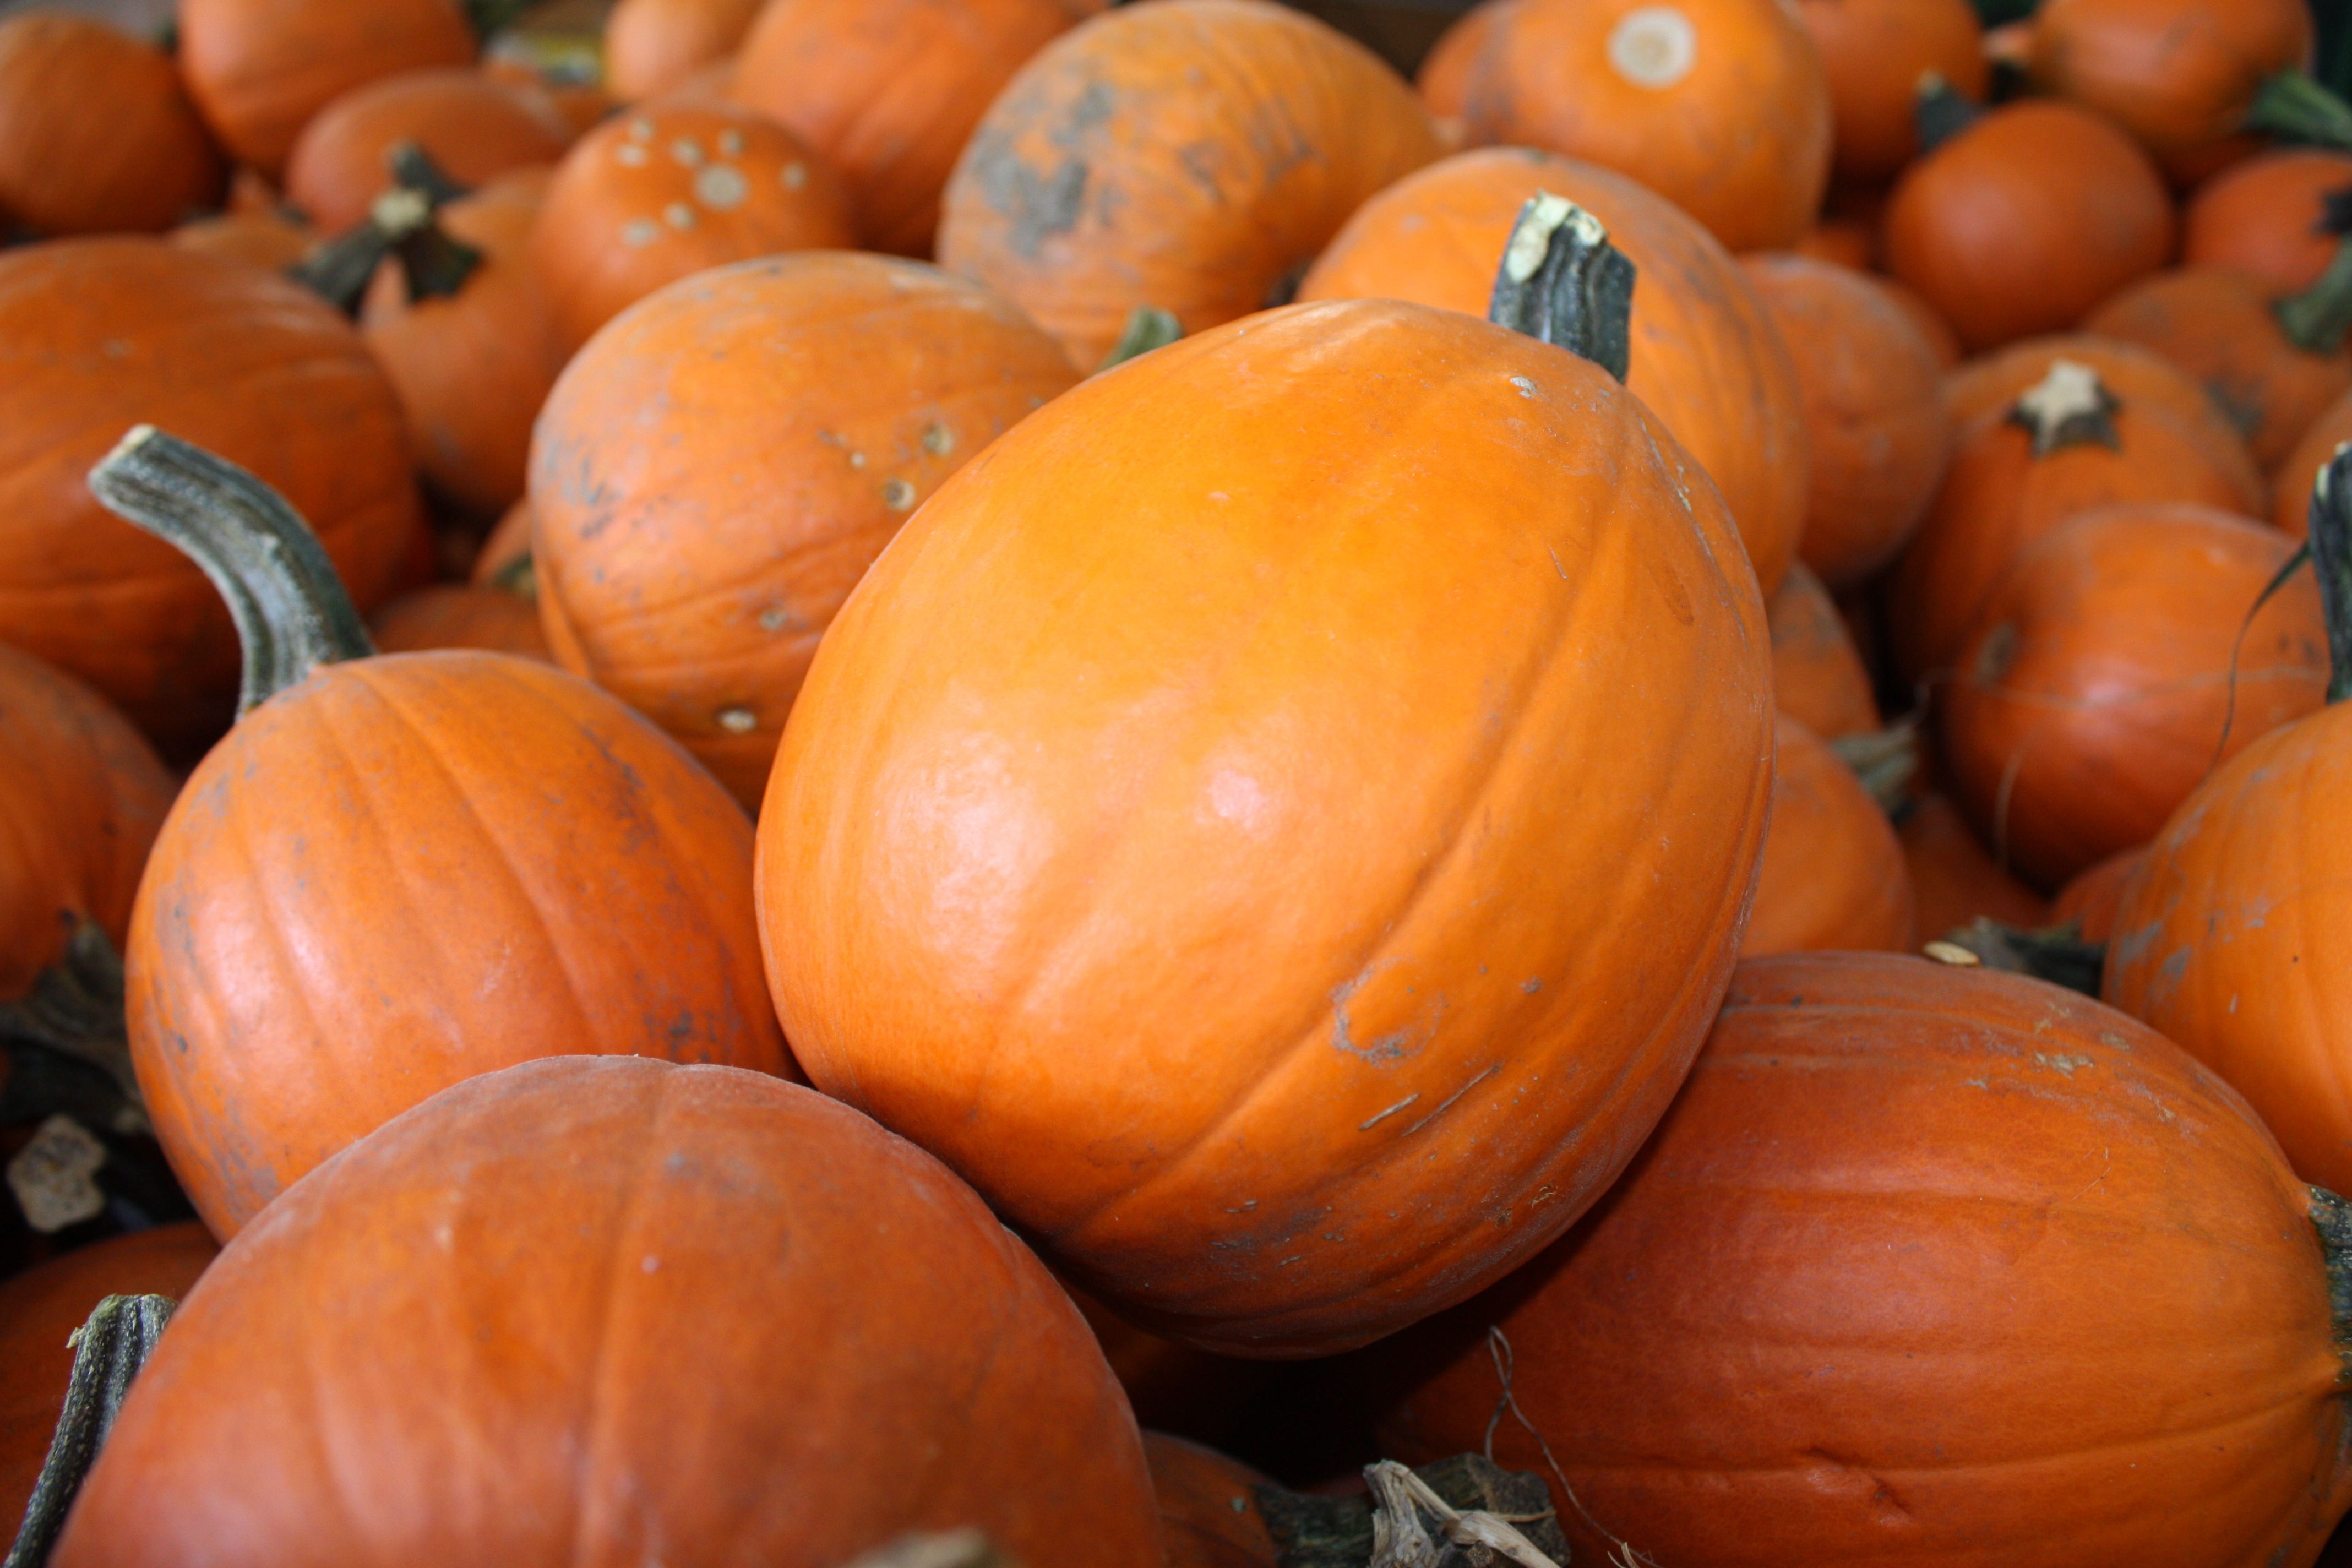
orange, food, produce, vegetable, autumn, pumpkin, vegetables, calabaza, carving, winter squash